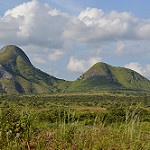
Scene: Outdoor